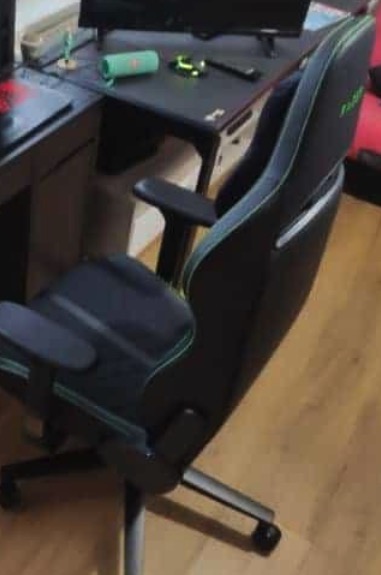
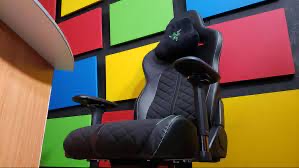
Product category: items_chair
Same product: no